Eugeniusz Pieniążek

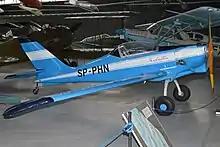
Pieniążek's Kukułka 'SP-PHN' airplane. On display in the main display hangar at the Muzeum Lotnictwa Polskiego Krakow, Poland.

Eugeniusz Pieniążek (1934-2020) was a Polish pilot and engineer. In 1971 he used an airplane "" he constructed himself to escape from People's Republic of Poland, flying to Yugoslavia, from which he emigrated to Sweden.